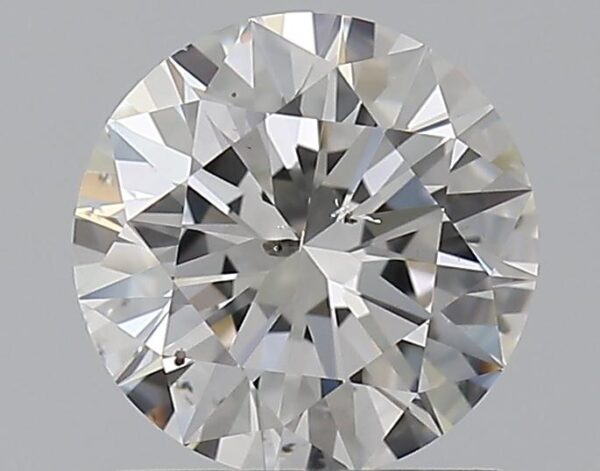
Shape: round
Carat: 1.01
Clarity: SI2
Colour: G
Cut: EX
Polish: EX
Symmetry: EX
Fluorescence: ST
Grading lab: GIA
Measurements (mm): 6.46 x 6.48 x 3.96